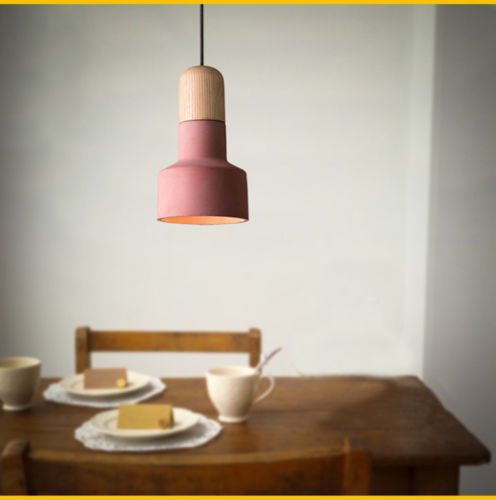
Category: lamp